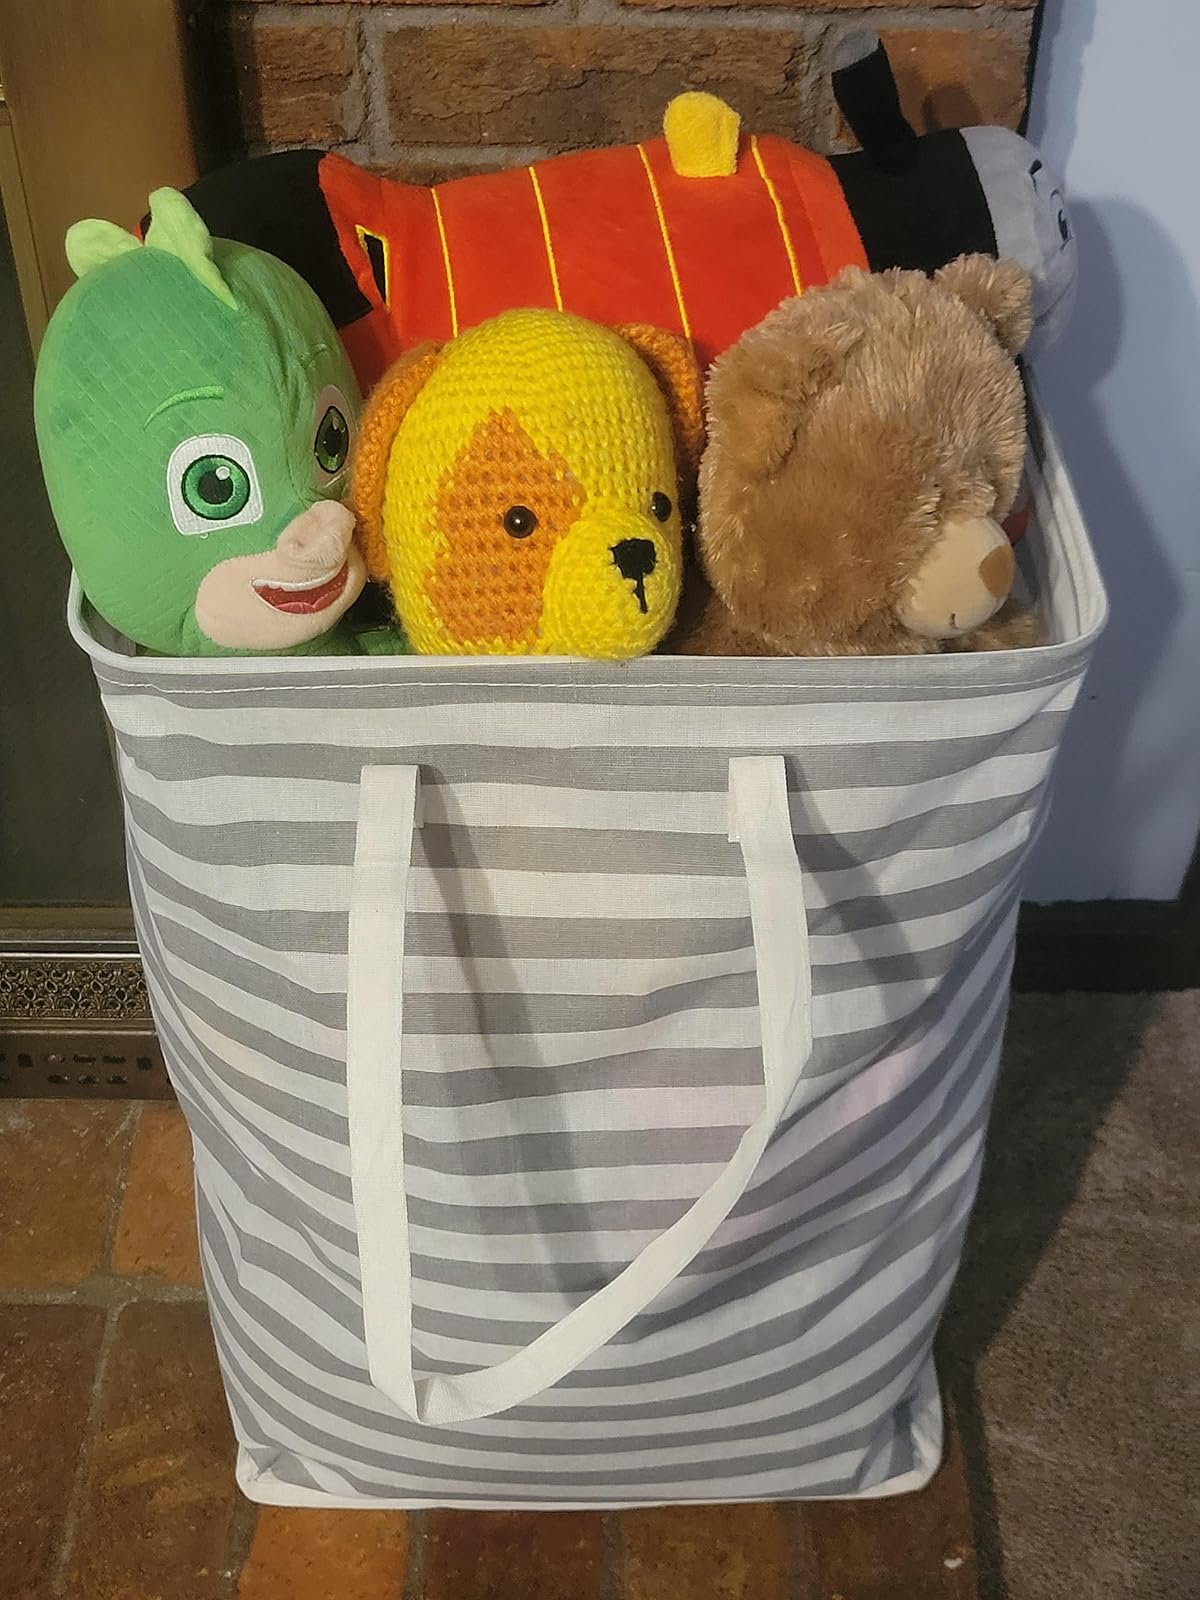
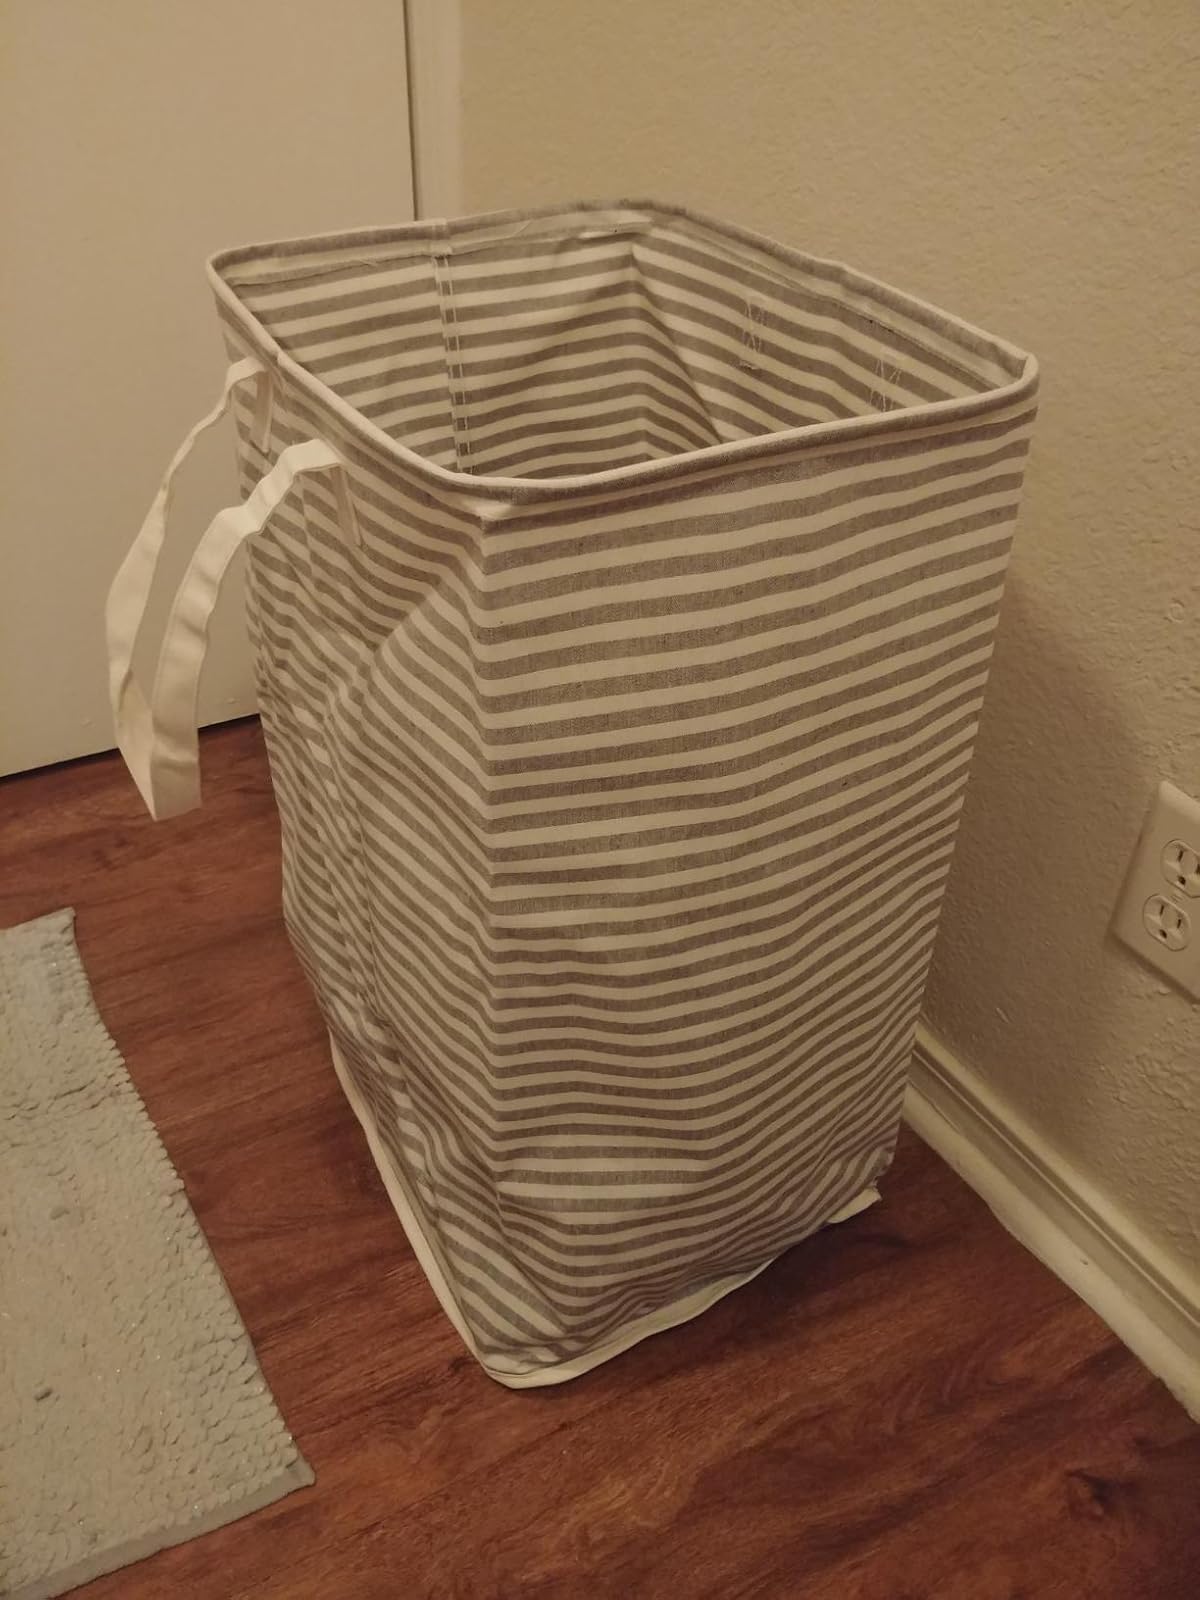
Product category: items_hamper
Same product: no